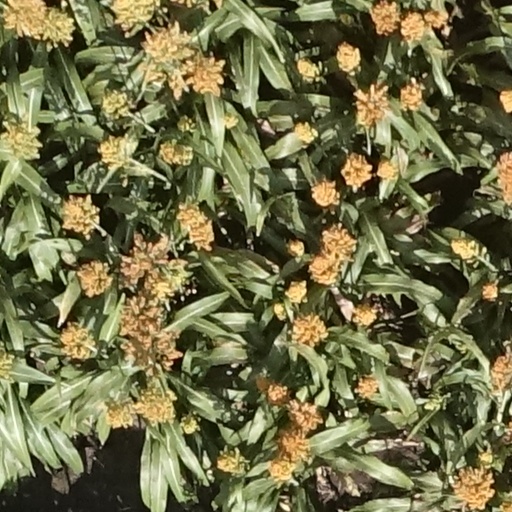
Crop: sorghum